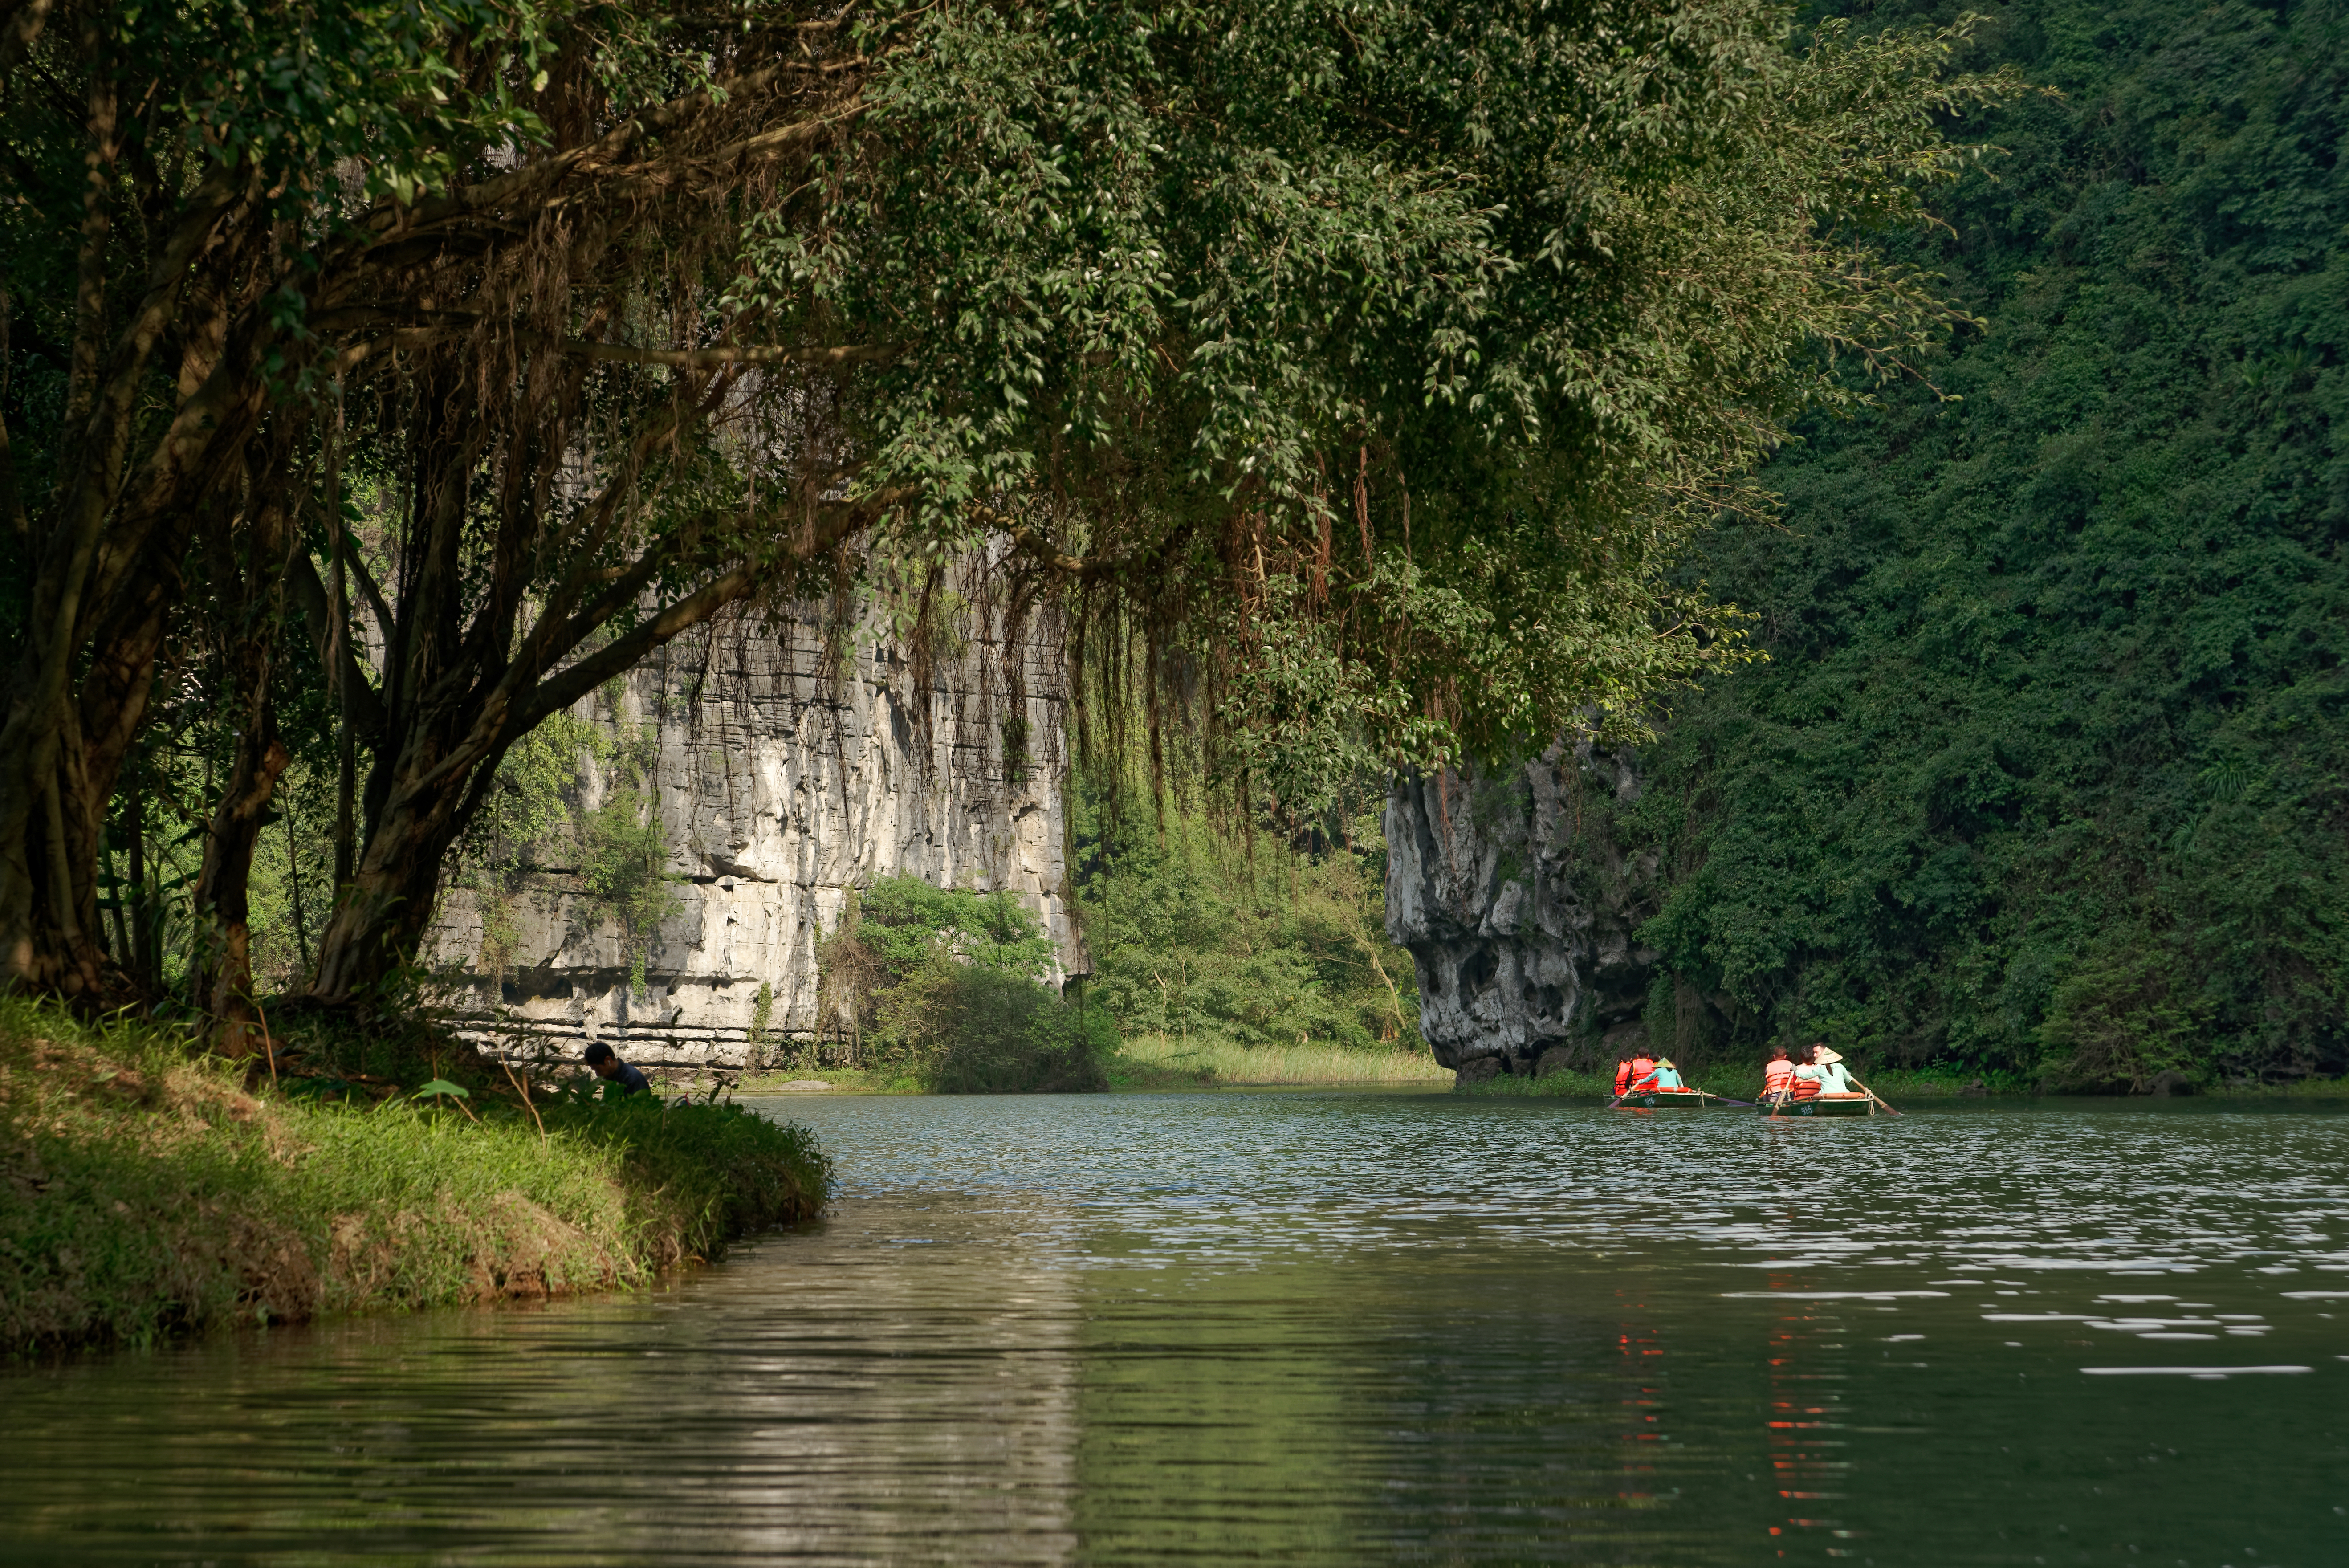
user: text: Áo phao mà những người trên thuyền đang mặc có màu gì?
assistant: text: Màu cam

user: text: Có bao nhiêu chiếc thuyền đang di chuyển trên mặt nước trong hình?
assistant: text: Hai

user: text: Hoạt động du lịch chèo thuyền giữa các núi đá vôi như trong hình thường được biết đến là nét đặc trưng của khu vực du lịch nổi tiếng nào ở miền Bắc Việt Nam, nơi người lái thuyền đôi khi dùng chân để chèo?
assistant: text: Các khu du lịch như Tràng An, Tam Cốc-Bích Động, hoặc Vân Long thuộc tỉnh Ninh Bình

user: text: Ngoài người lái thuyền, có bao nhiêu hành khách đang ngồi trên chiếc thuyền ở xa hơn bên phải, và những cây lớn ở bờ bên trái có đặc điểm rễ nổi bật nào?
assistant: text: Hai hành khách; chúng có nhiều rễ phụ buông thõng từ cành cây xuống